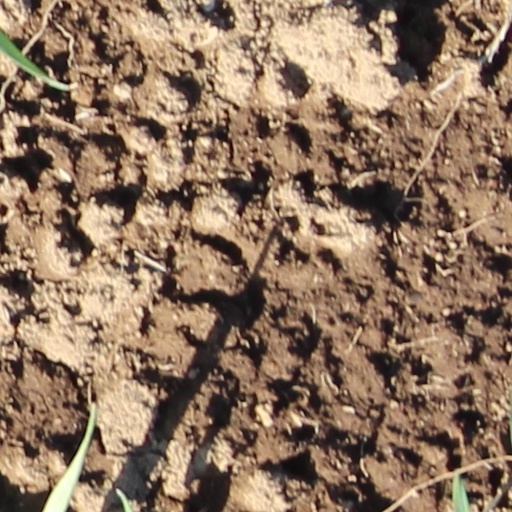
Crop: wheat